Picardy third

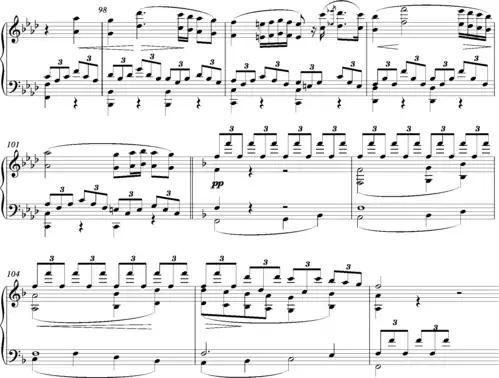
Schubert Fantasia in F minor bars 98–106

According to Deryck Cooke, "Western composers, expressing the 'rightness' of happiness by means of a major third, expressed the 'wrongness' of grief by means of the minor third, and for centuries, pieces in a minor key had to have a 'happy ending' – a final major chord (the 'tierce de Picardie') or a bare fifth."